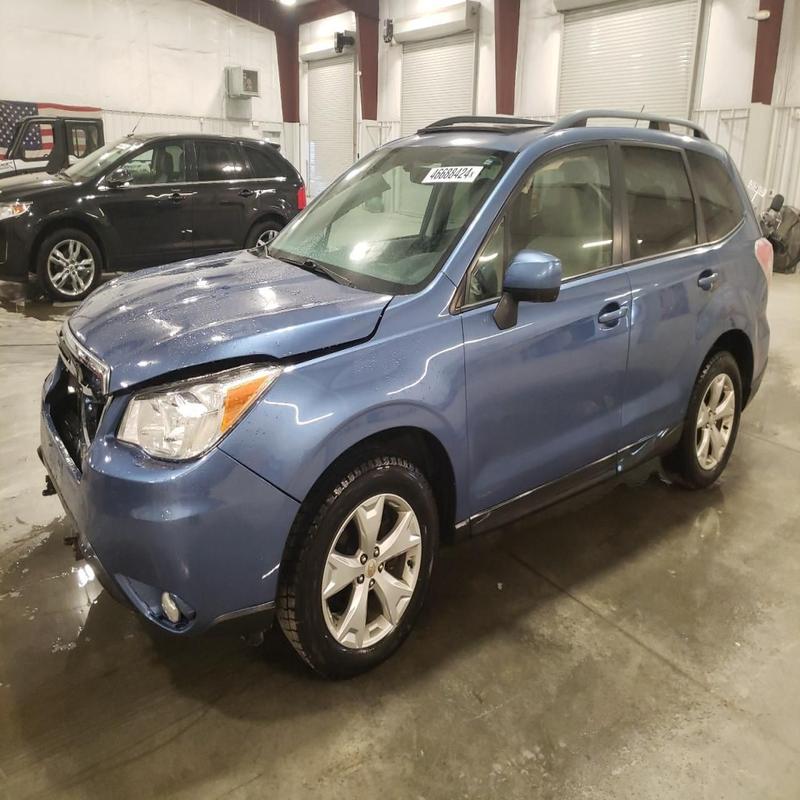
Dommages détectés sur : pare-choc avant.
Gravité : mineur